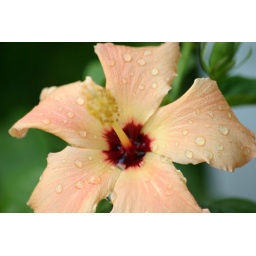
This is one of my flowers in the front yard at my house right after a rain.